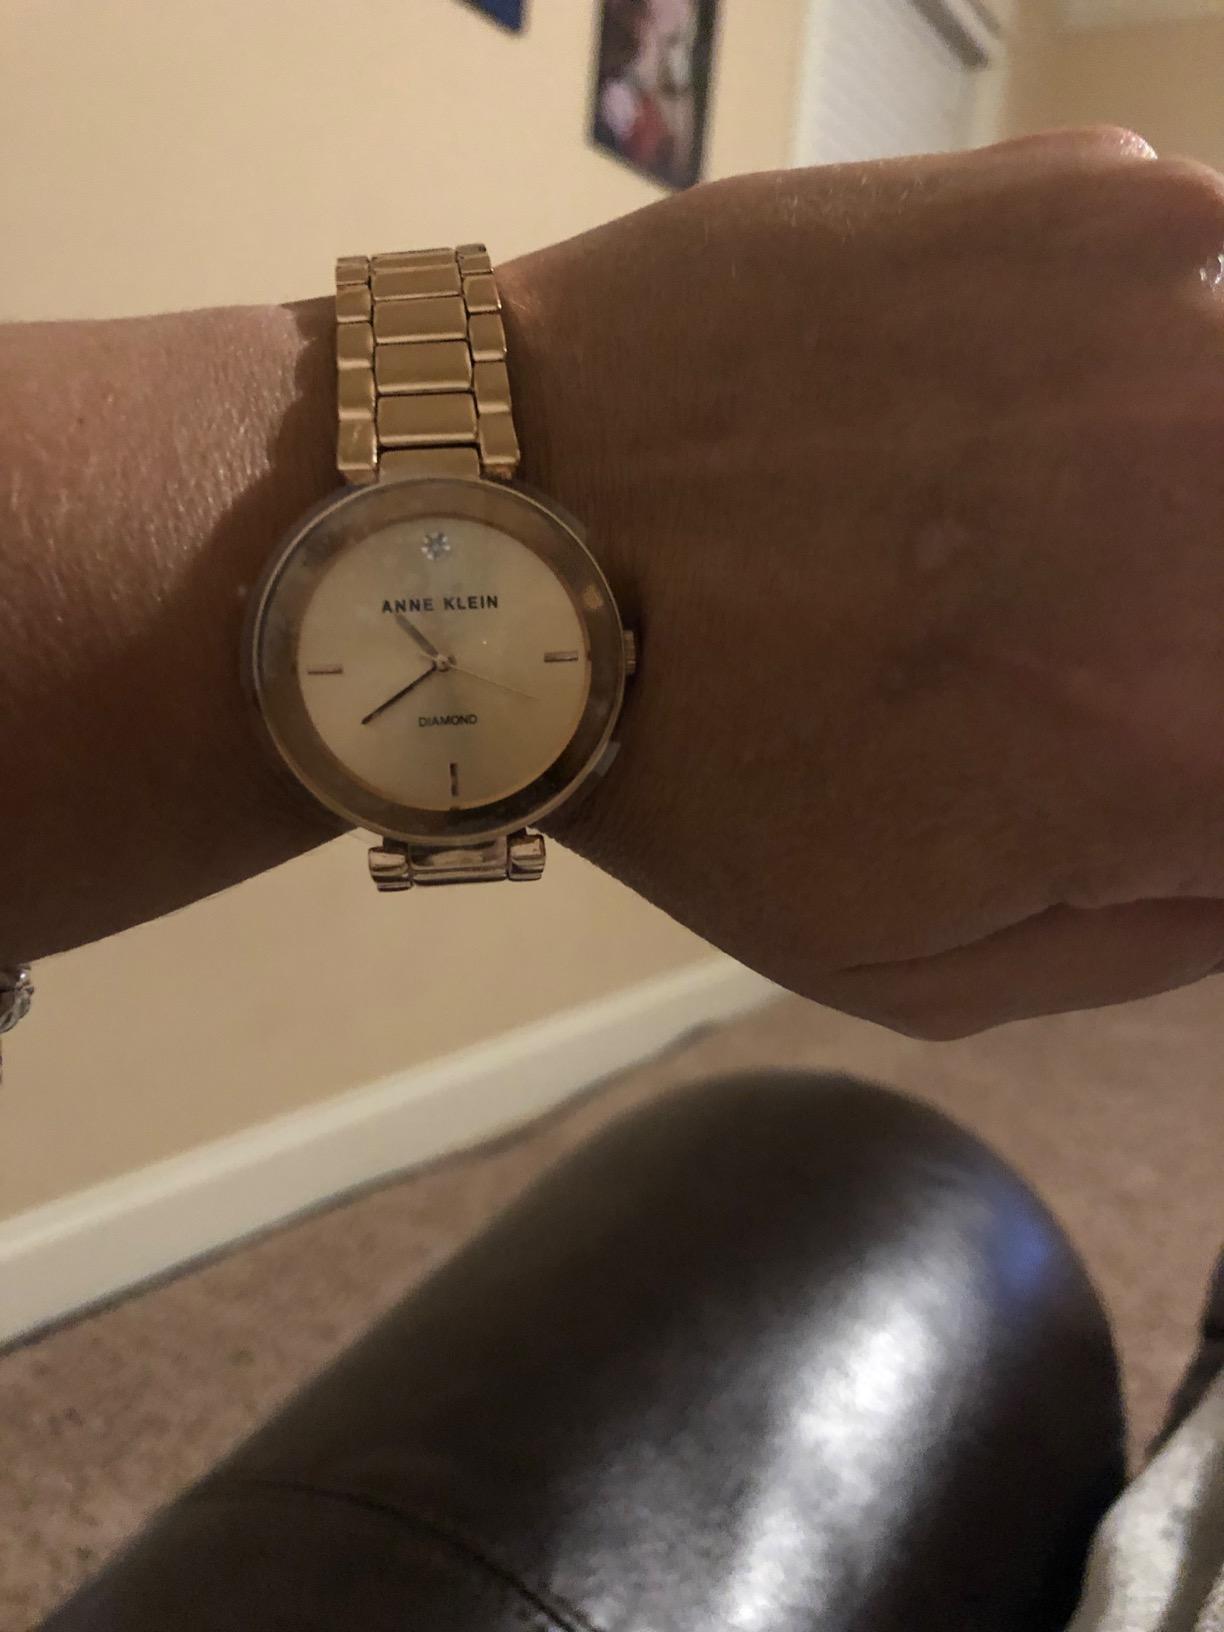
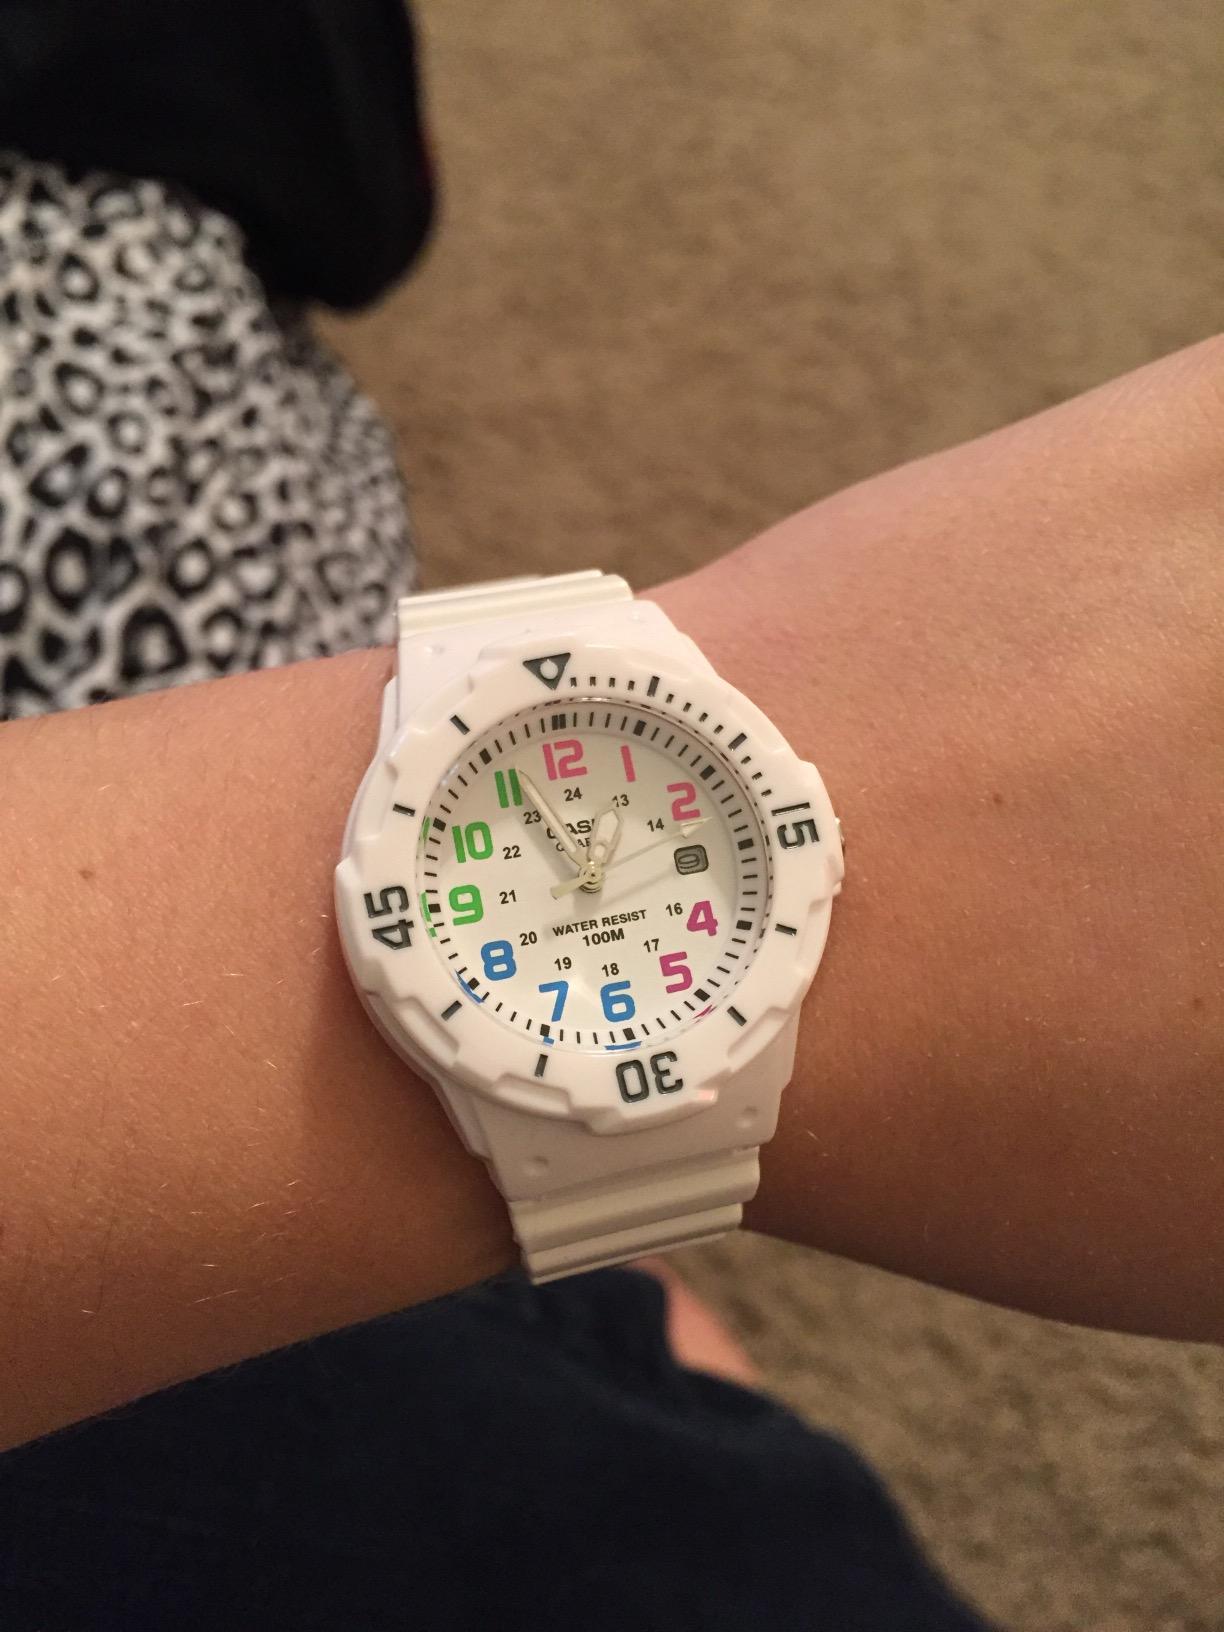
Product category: accessories_watch
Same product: no